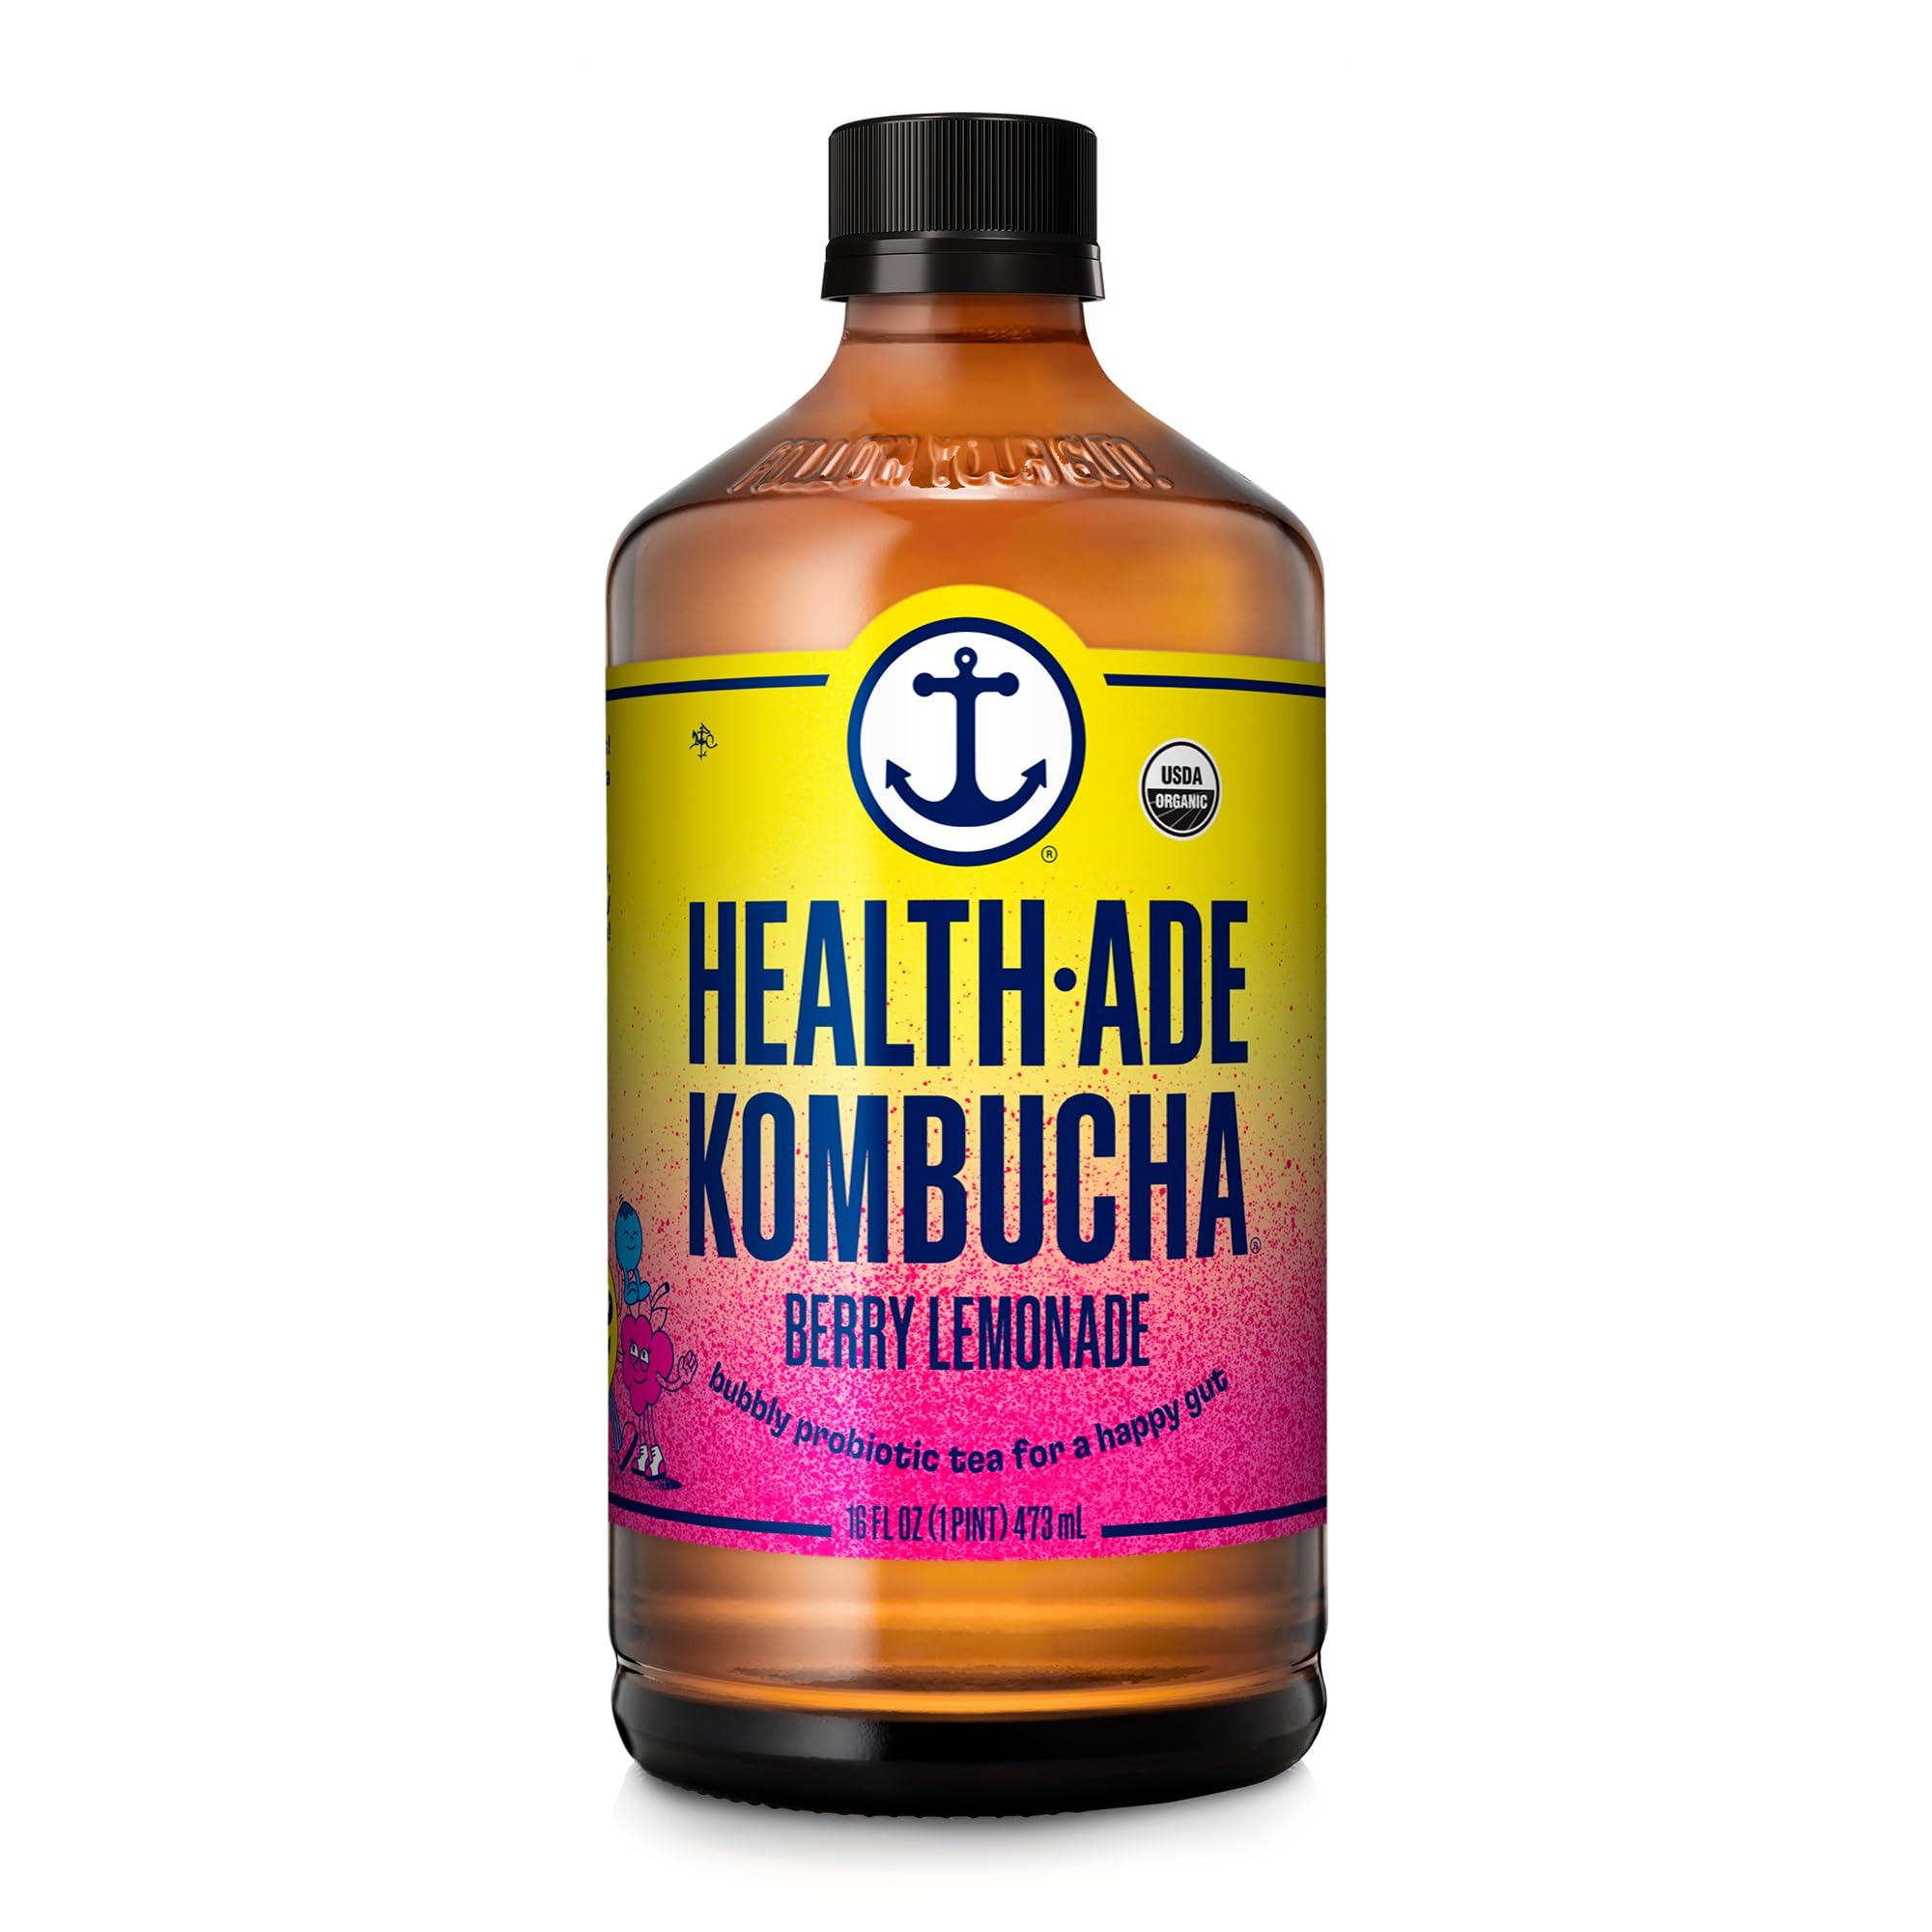
Item Name: Health-Ade Kombucha Tea Organic Drink, Fermented Tea with Living Probiotics, Detoxifying Acids, Supports Gut Health, Non-GMO, Vegan, Gluten Free, 12 Pack (16 Fl Oz Bottles), Berry Lemonade
Bullet Point 1: Your Daily Probiotic: Probiotics are living bacteria that are known to improve gut health. When consumed, they contribute to a diverse microbiome which helps the rest of your body stay balanced.
Bullet Point 2: Gut Healthy Acids: During the fermentation process organic acids like acetic, lactic, gluconic and glucuronic acid are produced. These powerful “postbiotics” complete the many functions attributed to gut health.
Bullet Point 3: Natural Antioxidants: Antioxidants make up your body's clean-up crew. These plant-based substances are known to support your body's overall health and wellbeing.
Bullet Point 4: Real Fruit Juice: Our kombucha is flavored with real fruit juice from organic produce for a deliciously refreshing taste.
Bullet Point 5: No Artificial Sweeteners, Flavors, or Colors: Enjoy Health-Ade as a better-for-you alternative to your favorite bubbly beverage. Containing far less sugar than the average soda, Health-Ade Kombucha supports multiple functional benefits and is never made with any artificial sweeteners, flavors, or colors.
Value: 192.0
Unit: Fl Oz

Price: 26.72